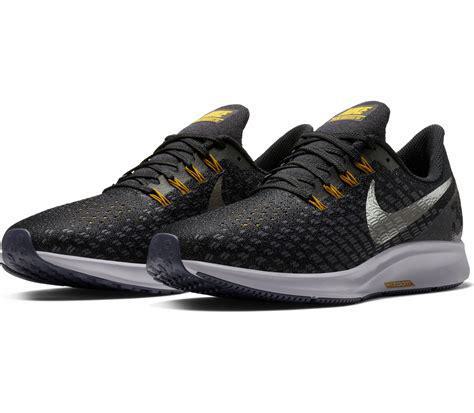
Brand: Nike
Model: Air Zoom Pegasus 35